Tebao Awerika

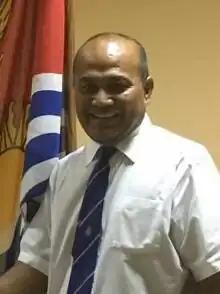

Tebao Awerika is a politician from Kiribati who served as Minister of Environment and Land in the Kiribati Government.